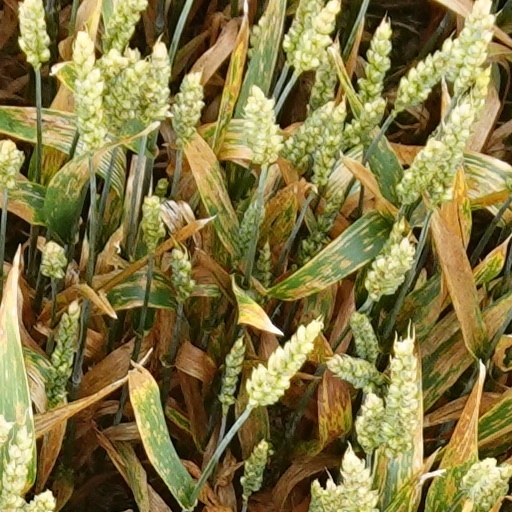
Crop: wheat